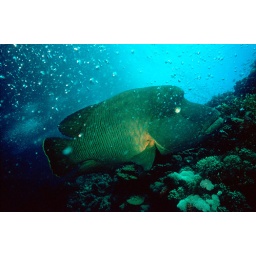
A man-sized napoleon fish in the red sea, (brothers islands)